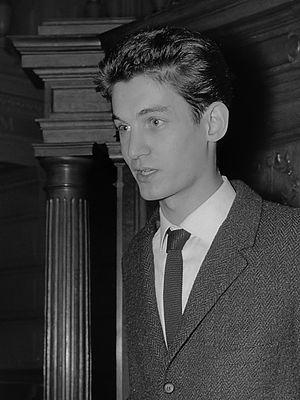
Cet article traite de la littérature néerlandaise à partir de la seconde moitié du XXᵉ siècle.
Peter van Gestel est un écrivain et un scénariste néerlandais né le 3 août 1937 à Amsterdam et mort dans la même ville le 1ᵉʳ mars 2019. Il est auteur de littérature d'enfance et de jeunesse.